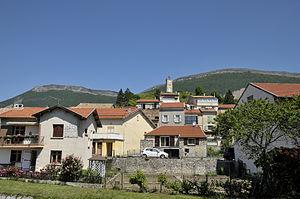
la tour dominant le village
Aspres-sur-Buëch est une commune française située dans le département des Hautes-Alpes, en région Provence-Alpes-Côte d'Azur.